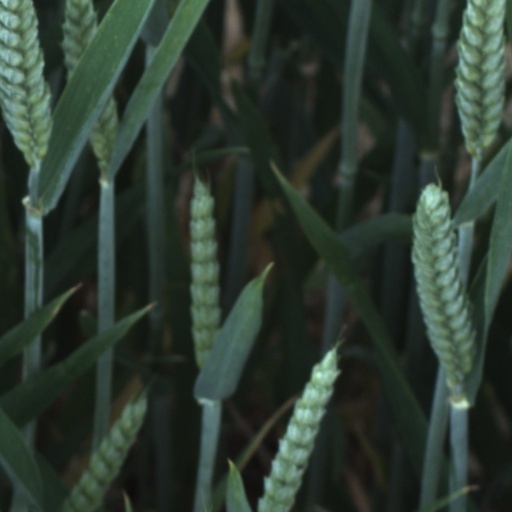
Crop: wheat